John Sutherland (New South Wales politician)

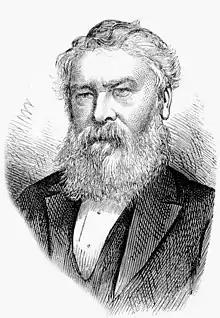
John Sutherland, 1874 engraving

John Sutherland (16 February 1816 – 23 June 1889) was a builder and politician in colonial New South Wales.